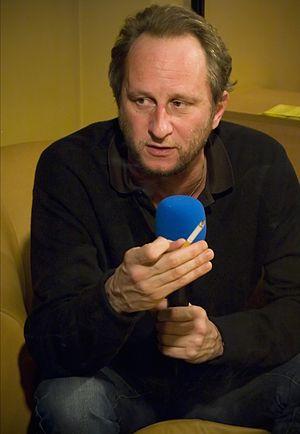
Benoît Poelvoorde invité du studio de France Bleu Auxerre à l'occasion du huitième festival Musique &amp
Les Deux Mondes est un film français réalisé par Daniel Cohen, sorti en 2007.